Royal Danish Army

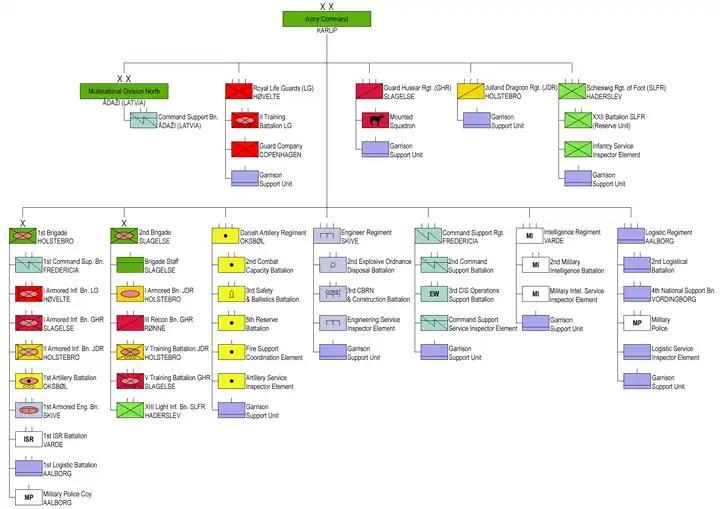
Structure of the Royal Danish Army in 2021

The Royal Danish Army has been committed to a number of United Nations and NATO peacekeeping and unconventional warfare operations since becoming involved in the Yugoslav Wars under UN mandate in 1994, most notably in the famous Operation Bøllebank. The Royal Danish Army was also engaged in the Kosovo War and continues to this day to maintain peacekeeping operations in Kosovo as part of the United Nations Interim Administration Mission in Kosovo (UNMIK), together with the Danish Home Guard. In addition, the Royal Danish Army was involved in the War in Iraq from 2003 to 2007 with a significant contingent of soldiers responsible for creating and maintaining peace in the province of Basra, together with the British.